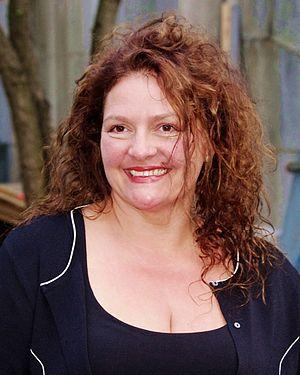
Les Soprano est une série télévisée dramatique américaine en 86 épisodes de 45 à 75 minutes, créée par David Chase et diffusée entre le 10 janvier 1999 et le 10 juin 2007 sur HBO.
Aida Turturro est une actrice américaine, née le 25 septembre 1962 à New York, New York.
Blacklist ou La Liste noire au Québec est une série télévisée américaine créée par Jon Bokenkamp et diffusée depuis le 23 septembre 2013 sur le réseau NBC et en simultané au Canada sur le réseau Global.